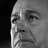
Emotion: sad